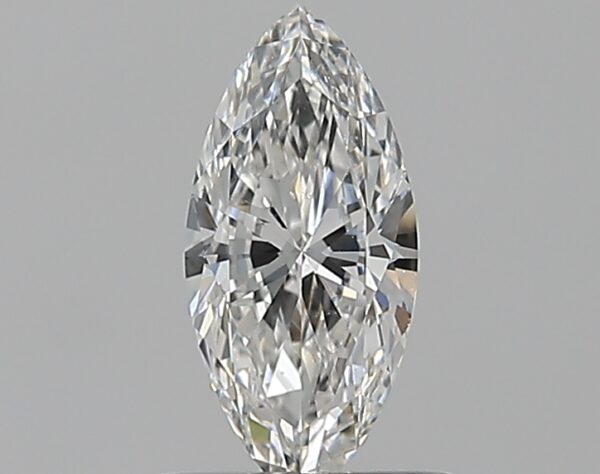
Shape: marquise
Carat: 0.5
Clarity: SI1
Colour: G
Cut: EX
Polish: EX
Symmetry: VG
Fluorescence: N
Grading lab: GIA
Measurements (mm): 8.63 x 4.03 x 2.37